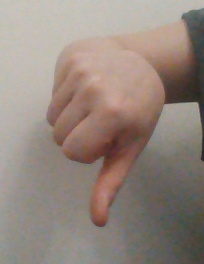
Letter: waw